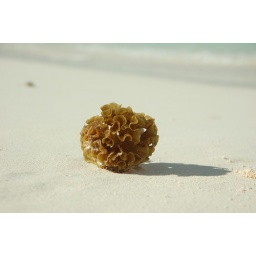
Sea plant on the beach in Anegada, BVI- Jan 1, 2007